Aimeric de Sarlat

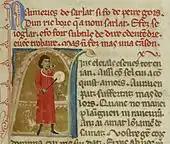
"N'Aimerics de sarlat si fo de peiregors dun ric borc q' a nom sarlat. . ." "Sir Aimeric de Sarlat was from the Périgord, from a rich bourg named Sarlat. . ." Aimeric is shown playing a pipe and tabor.

Aimeric de Sarlat (fl. c. 1200) was a troubadour from Sarlat in the Périgord. According to his "vida" he rose by talent from the rank of jongleur to troubadour, but composed only one song. In fact, four "cansos" survive under his name.